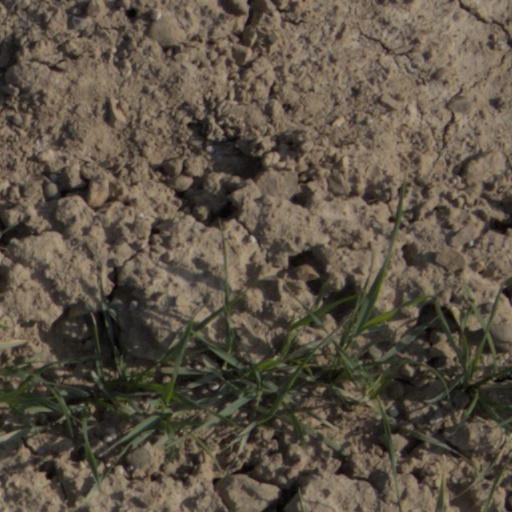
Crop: wheat